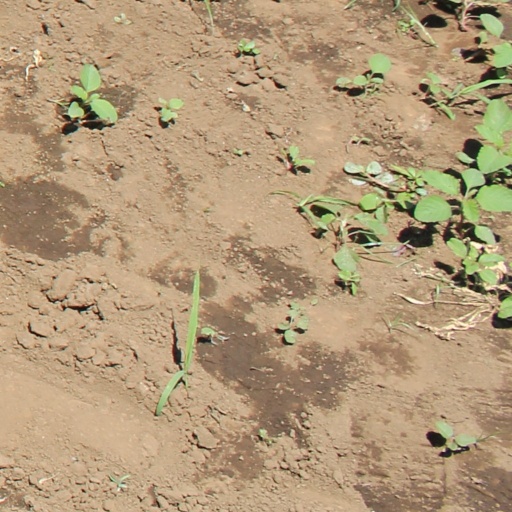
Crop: soybean